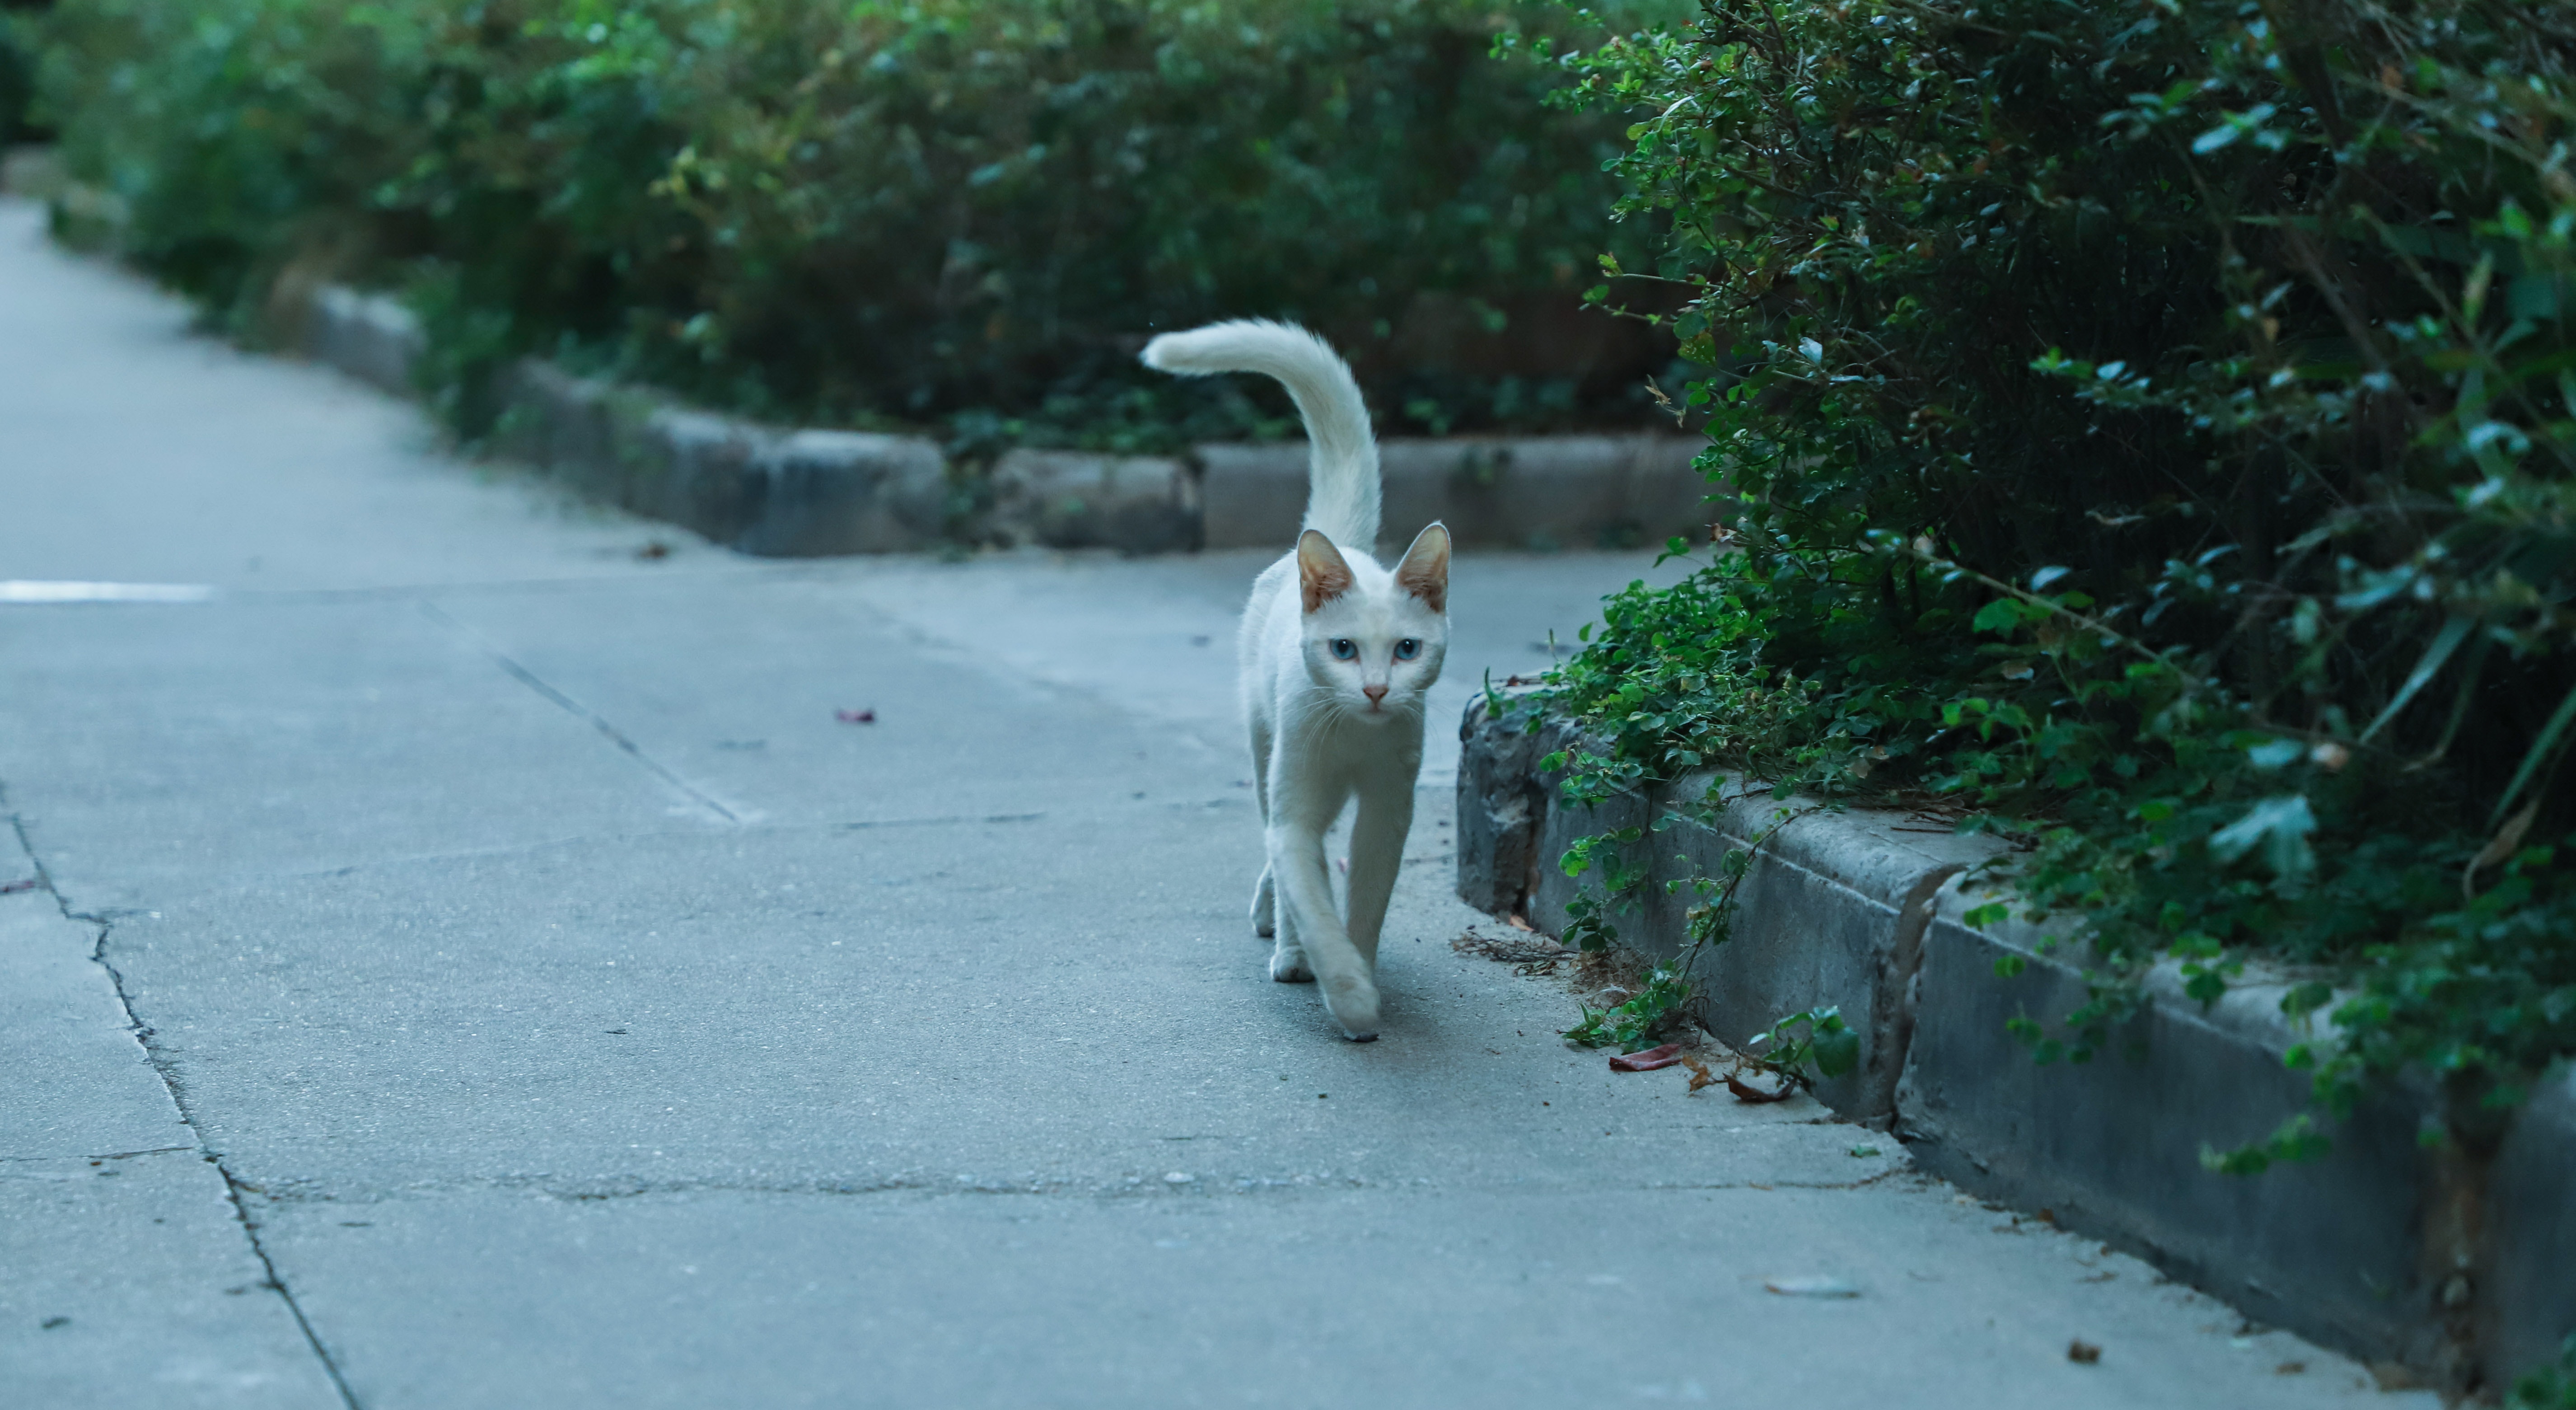
mammal, dog, vertebrate, canidae, dog breed, carnivore, sporting group, tail, asphalt, sidewalk, wolfdog